Scuticaria (plant)

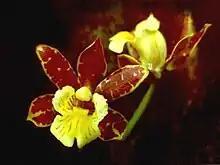
"Scuticaria itirapinensis" This showy species has been found just a couple of times in nature and has not been found or seen anywhere during the last decades.

All species remaining are epiphytic with pendant habit. "Scuticaria hadwenii", due to its several more or less isolated groups of populations along Serra do Mar, mostly on the west side of this chain of mountains, spreading throughout the interior highland in some states of Brazil, is the "Scuticaria" species that presents most variable colors. It can be separated from "S. strictifolia" because shows leaves always pending, flowers of more vivid colors and by the interior of the labellum, which ordinarily is more pubescent. There is a variety denominated "dogsonii", native from Guyana, which is more floriferous.